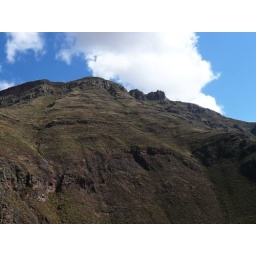
Looking up at a hill by the road